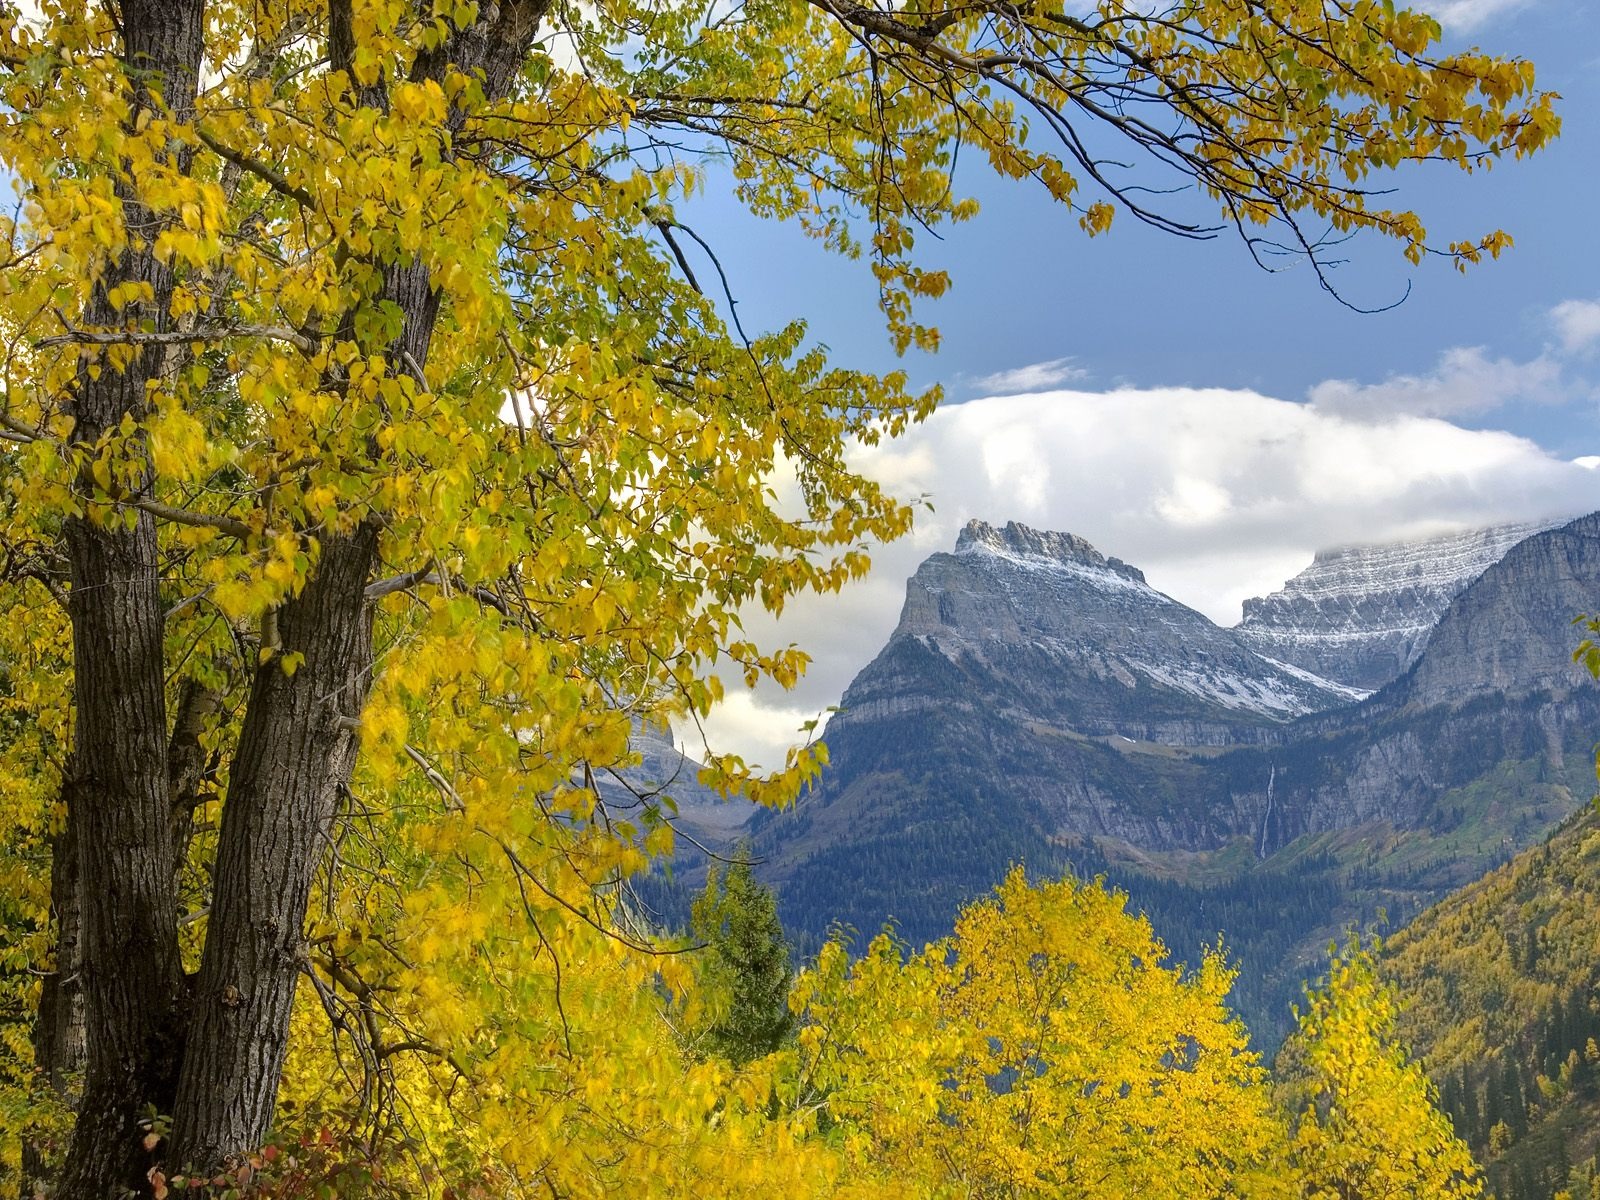
landscape, tree, nature, forest, wilderness, mountain, plant, meadow, sunlight, leaf, flower, mountain range, autumn, yellow, season, ridge, trees, clouds, deciduous, woodland, larch, ecosystem, woody plant, mountainous landforms, temperate broadleaf and mixed forest